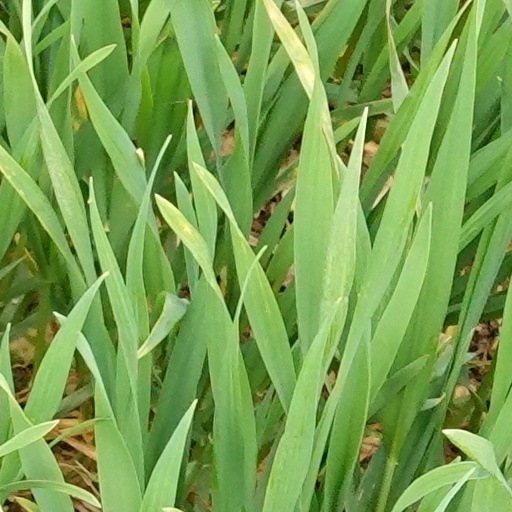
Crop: wheat